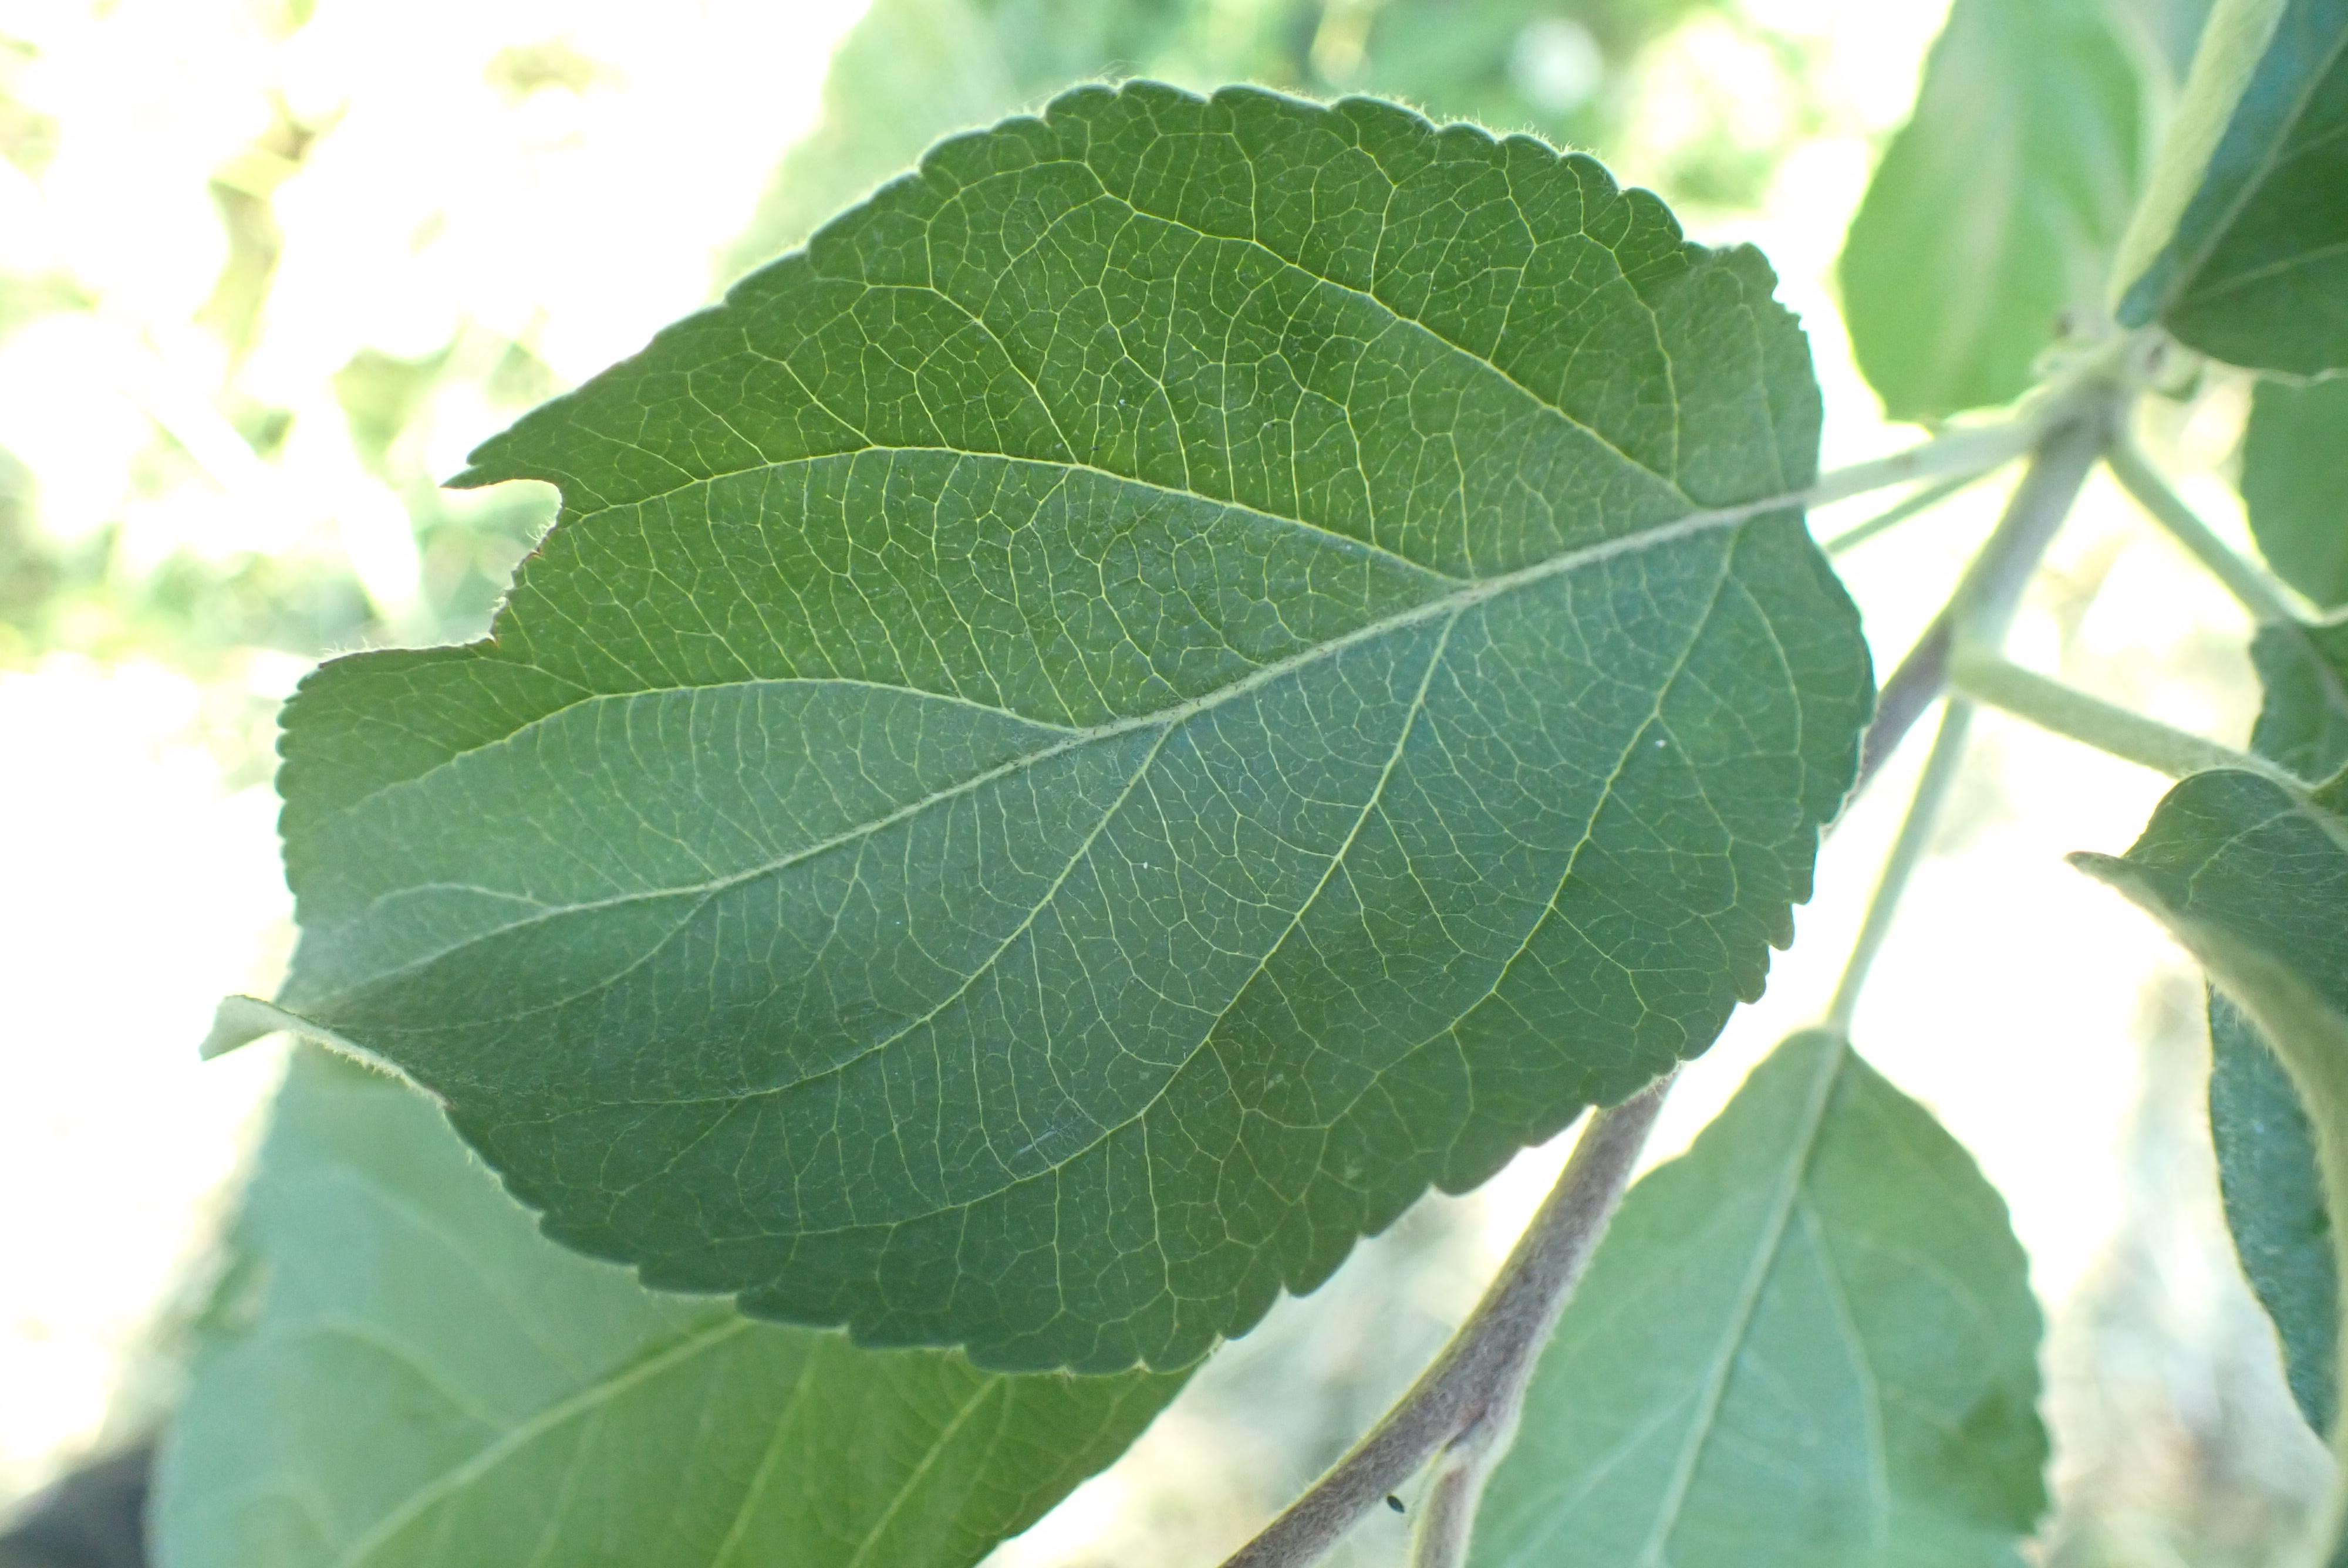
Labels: healthy